First Vienna Mountain Spring Pipeline

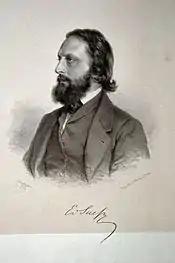
Eduard Suess

On 21 November 1862, the City Council established a twelve-member commission to carry out the necessary surveys and paperwork. Among the commission's members were Cajetan Felder (an entomologist), Ludwig Förster (an architect) and August Zang (a publisher). Eduard Suess (a geologist) was appointed to replace Förster upon the latter's death in 1863. In the spring of that year, the commission began a detailed examination of the proposed sites and projects. Their studies extended higher and higher, finally examining the area around Höllental, which they declared to be suitable for the project's purposes.